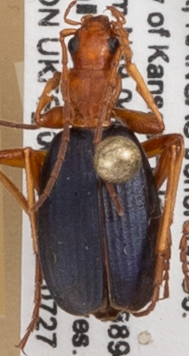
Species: Brachinus alternans
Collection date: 2021-07-27
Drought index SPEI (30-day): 0.548
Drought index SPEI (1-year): -0.232
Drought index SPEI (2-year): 0.824